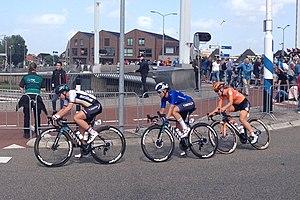
Les championnats d'Europe de cyclisme sur route 2019 ont lieu du 7 au 11 août 2019 à Alkmaar aux Pays-Bas. Au total treize titres sont décernés, sept en contre-la-montre et six en course en ligne. Par rapport à l'édition précédente, l'épreuve du relais mixte est ajoutée. L'organisation des championnats est attribuée en janvier 2019 par l'Union européenne de cyclisme. C'est la troisième fois après 2006 et 2012 que les Pays-Bas accueillent la compétition. Le parcours devrait emprunter des secteurs pavés.